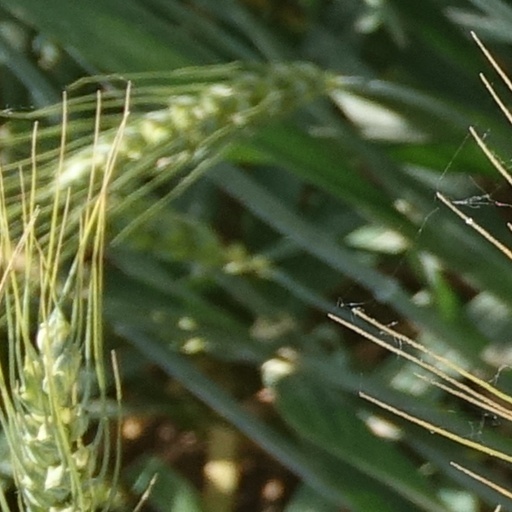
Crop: wheat